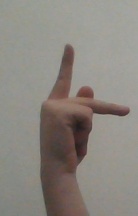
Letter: dha